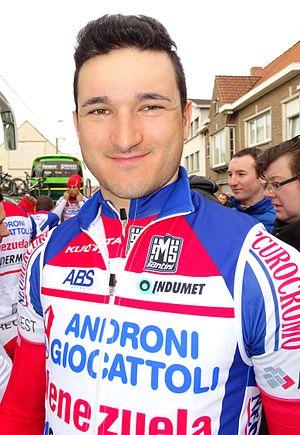
Reportage réalisé le vendredi 27 mars à l'occasion du départ et de l'arrivée du Grand Prix E3 2015 à Harelbeke, Belgique.
Marco Benfatto, né le 6 janvier 1988 à Camposampiero, est un coureur cycliste italien, membre de l'équipe Bardiani CSF-Faizanè.
La saison 2015 de l'équipe cycliste Androni Giocattoli-Sidermec est la vingtième de cette équipe. L'équipe s'appelle Androni Giocattoli du 1ᵉʳ janvier au 2 avril inclus.